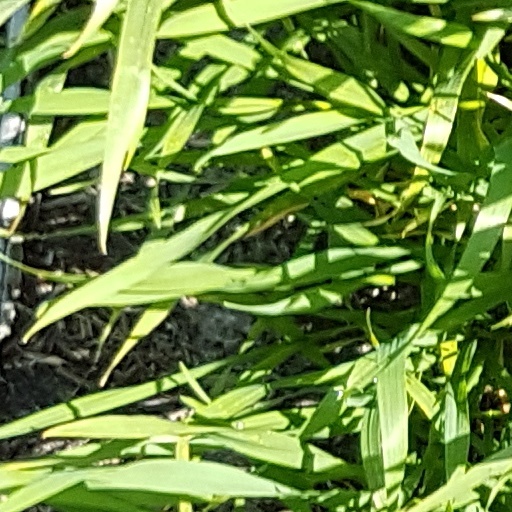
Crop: wheat